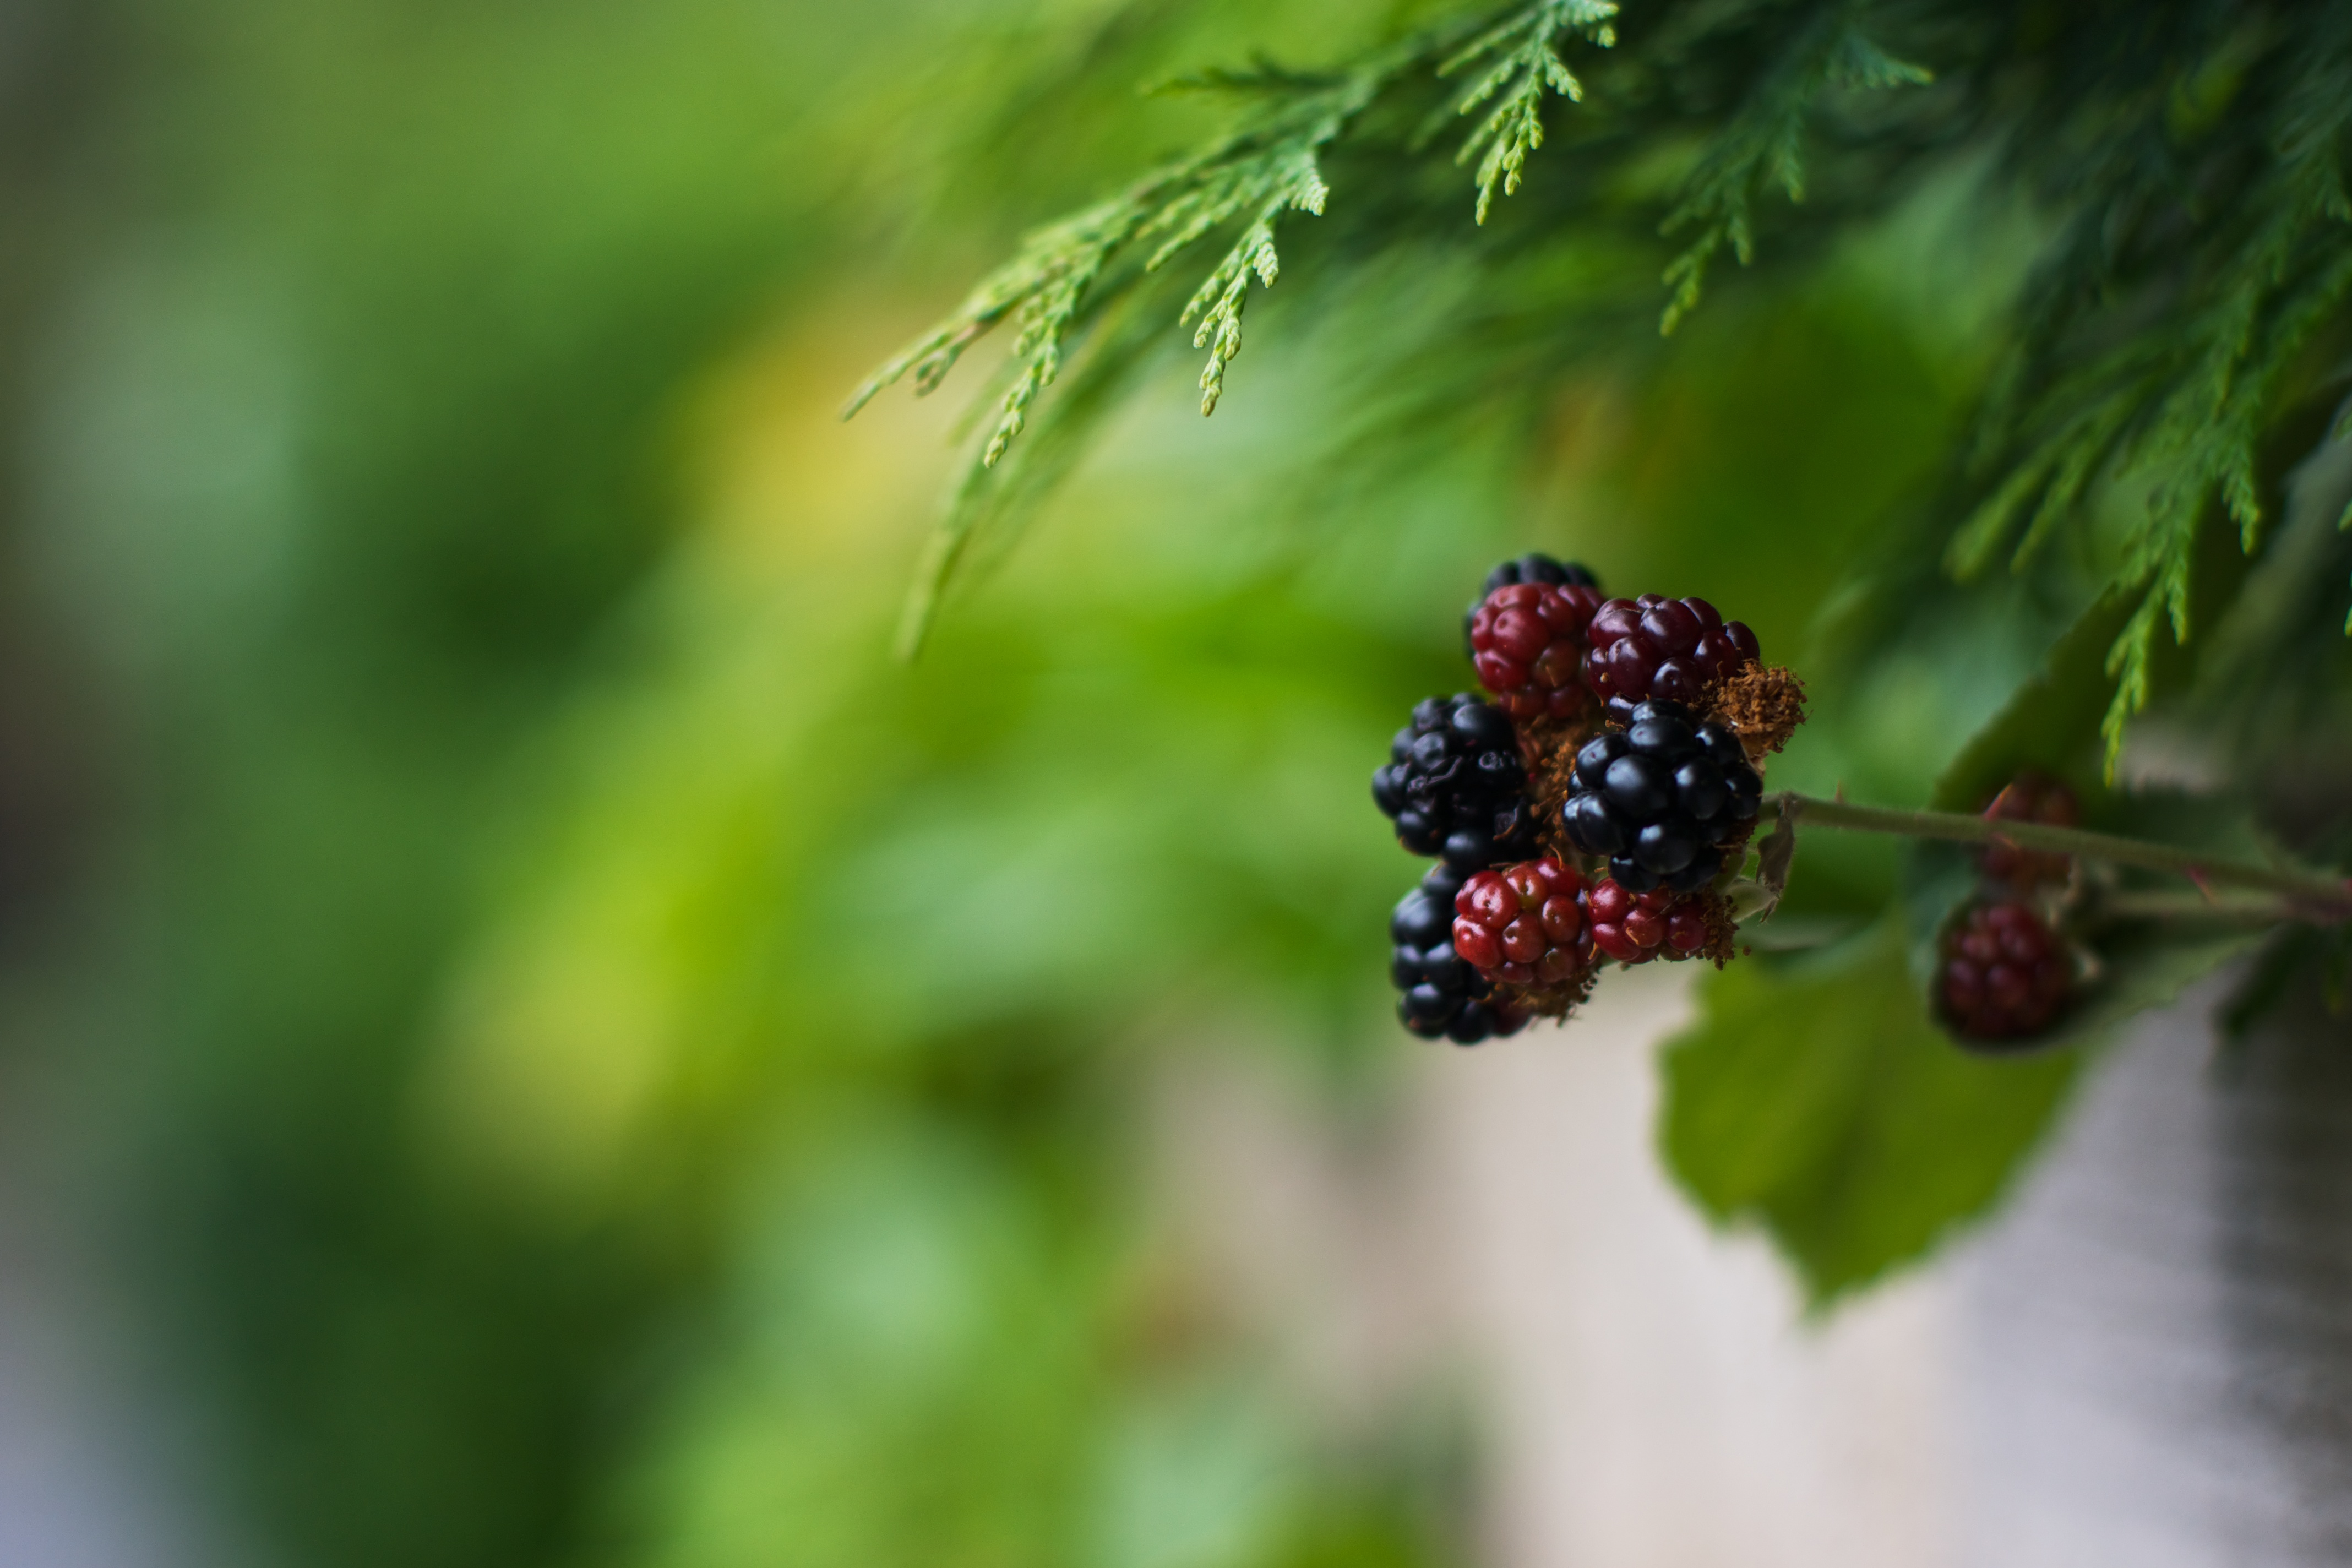
tree, nature, branch, plant, photography, fruit, berry, house, leaf, flower, summer, food, green, produce, botany, flora, blackberry, close up, colors, 50mm, berries, shrub, sony, dof, apsley, a700, macro photography, greatelmsroad, flowering plant, land plant